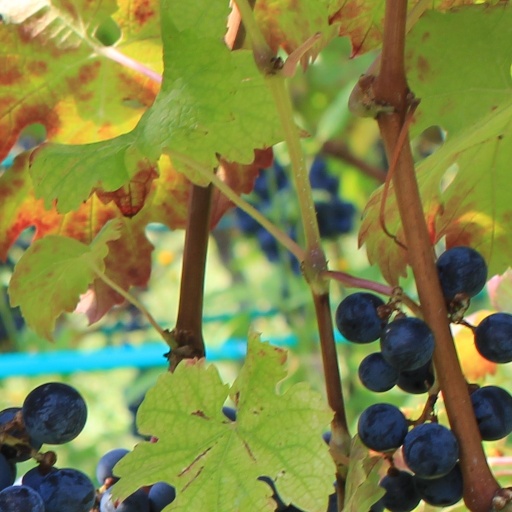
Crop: grape